Jonas Malmsjö

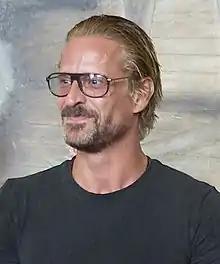
Carl Jonas Malmsjö in 2014

Carl Jonas Love Malmsjö (born 2 September 1971) is a Swedish actor who has worked in theatre, TV and radio; he is the son of Swedish actor Jan Malmsjö and the Swedish actress Marie Göranzon. Apart from his work in his native Sweden, which has included a starring role in the TV series "Labyrint", he has been in several productions directed by Ingmar Bergman at the Brooklyn Academy of Music. He was also cast as Skorpa of the White Horse, a Viking warlord in the first season of "The Last Kingdom", a BBC adaptation of the first two books in Bernard Cornwell's "The Saxon Stories" series of historical novels.